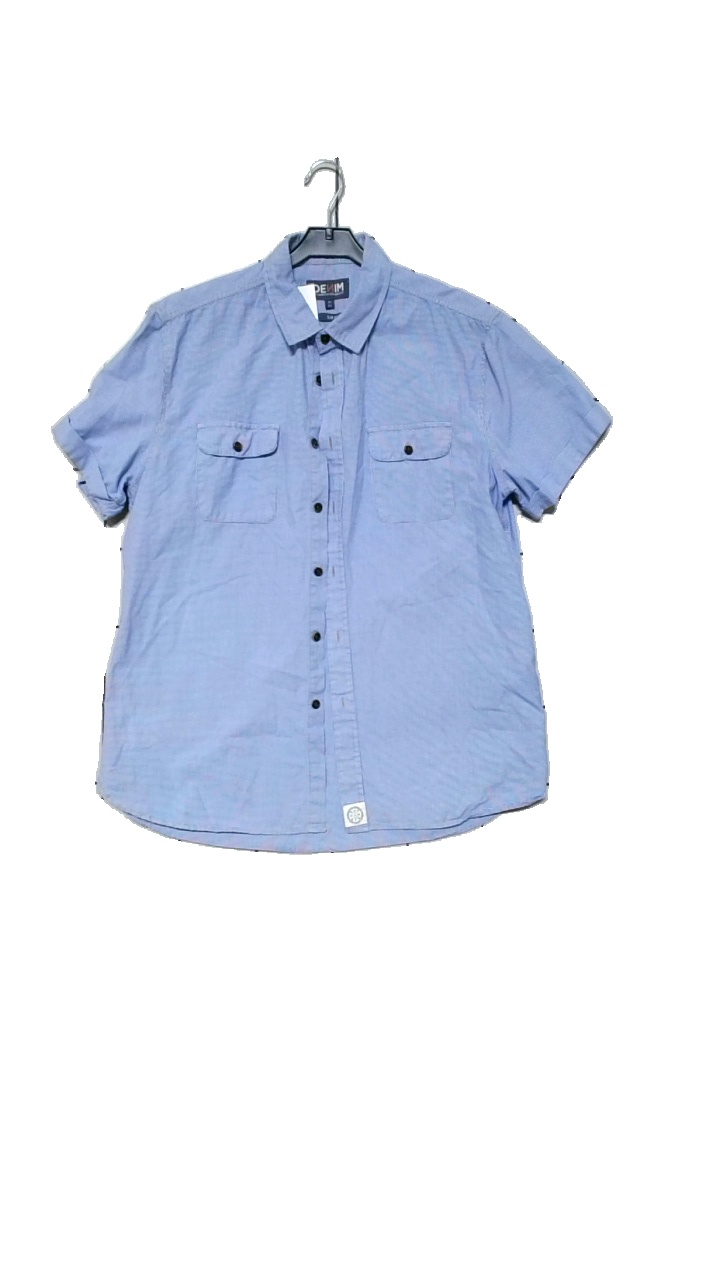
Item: Shirt (Men)
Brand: Hamton Republic (kappahl)
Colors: Blue
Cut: Regular
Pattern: Checkered print
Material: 100%cotton
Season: All
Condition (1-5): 4
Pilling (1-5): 4
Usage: Reuse
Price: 50-100